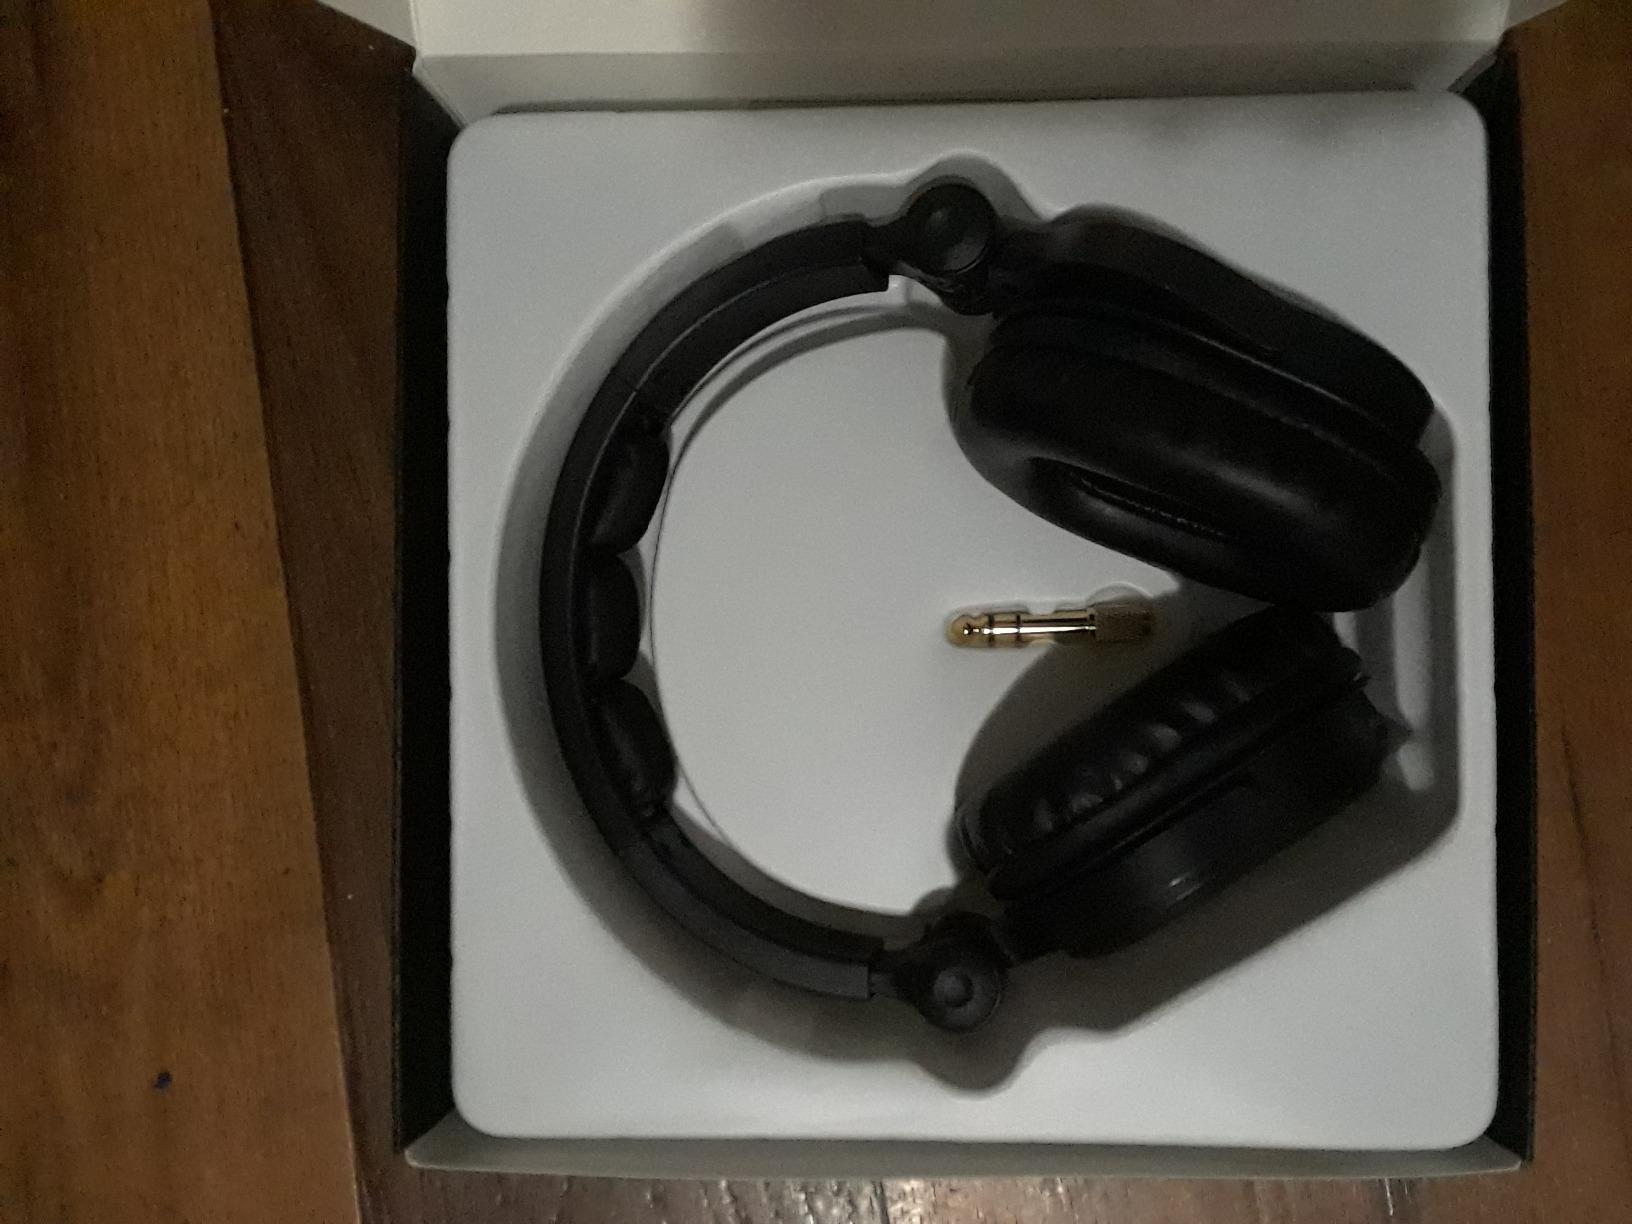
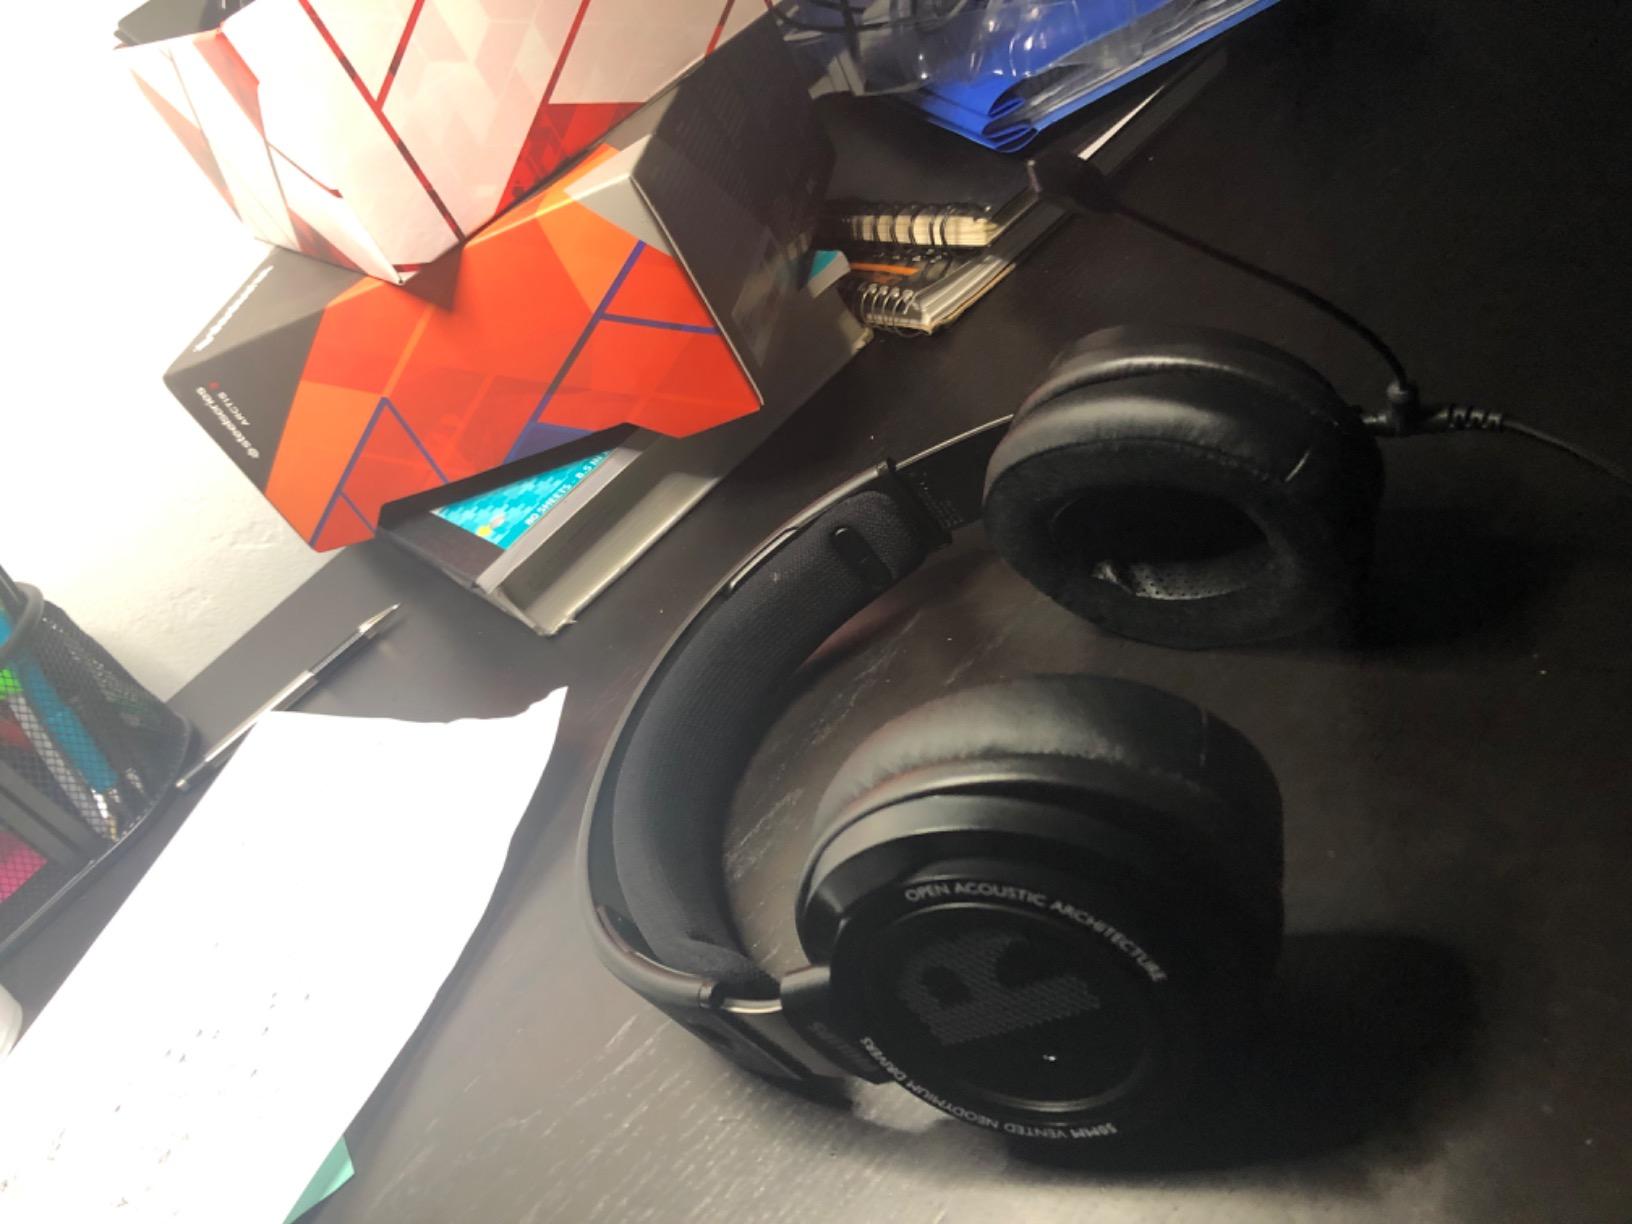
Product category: headphones
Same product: no